Ryan Cullins

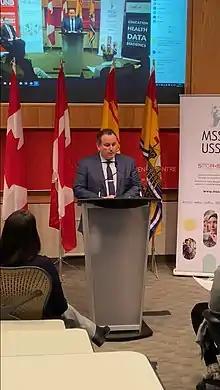

Ryan P. Cullins is a Canadian Progressive Conservative politician who has represented Fredericton-York in the Legislative Assembly of New Brunswick since 2020.